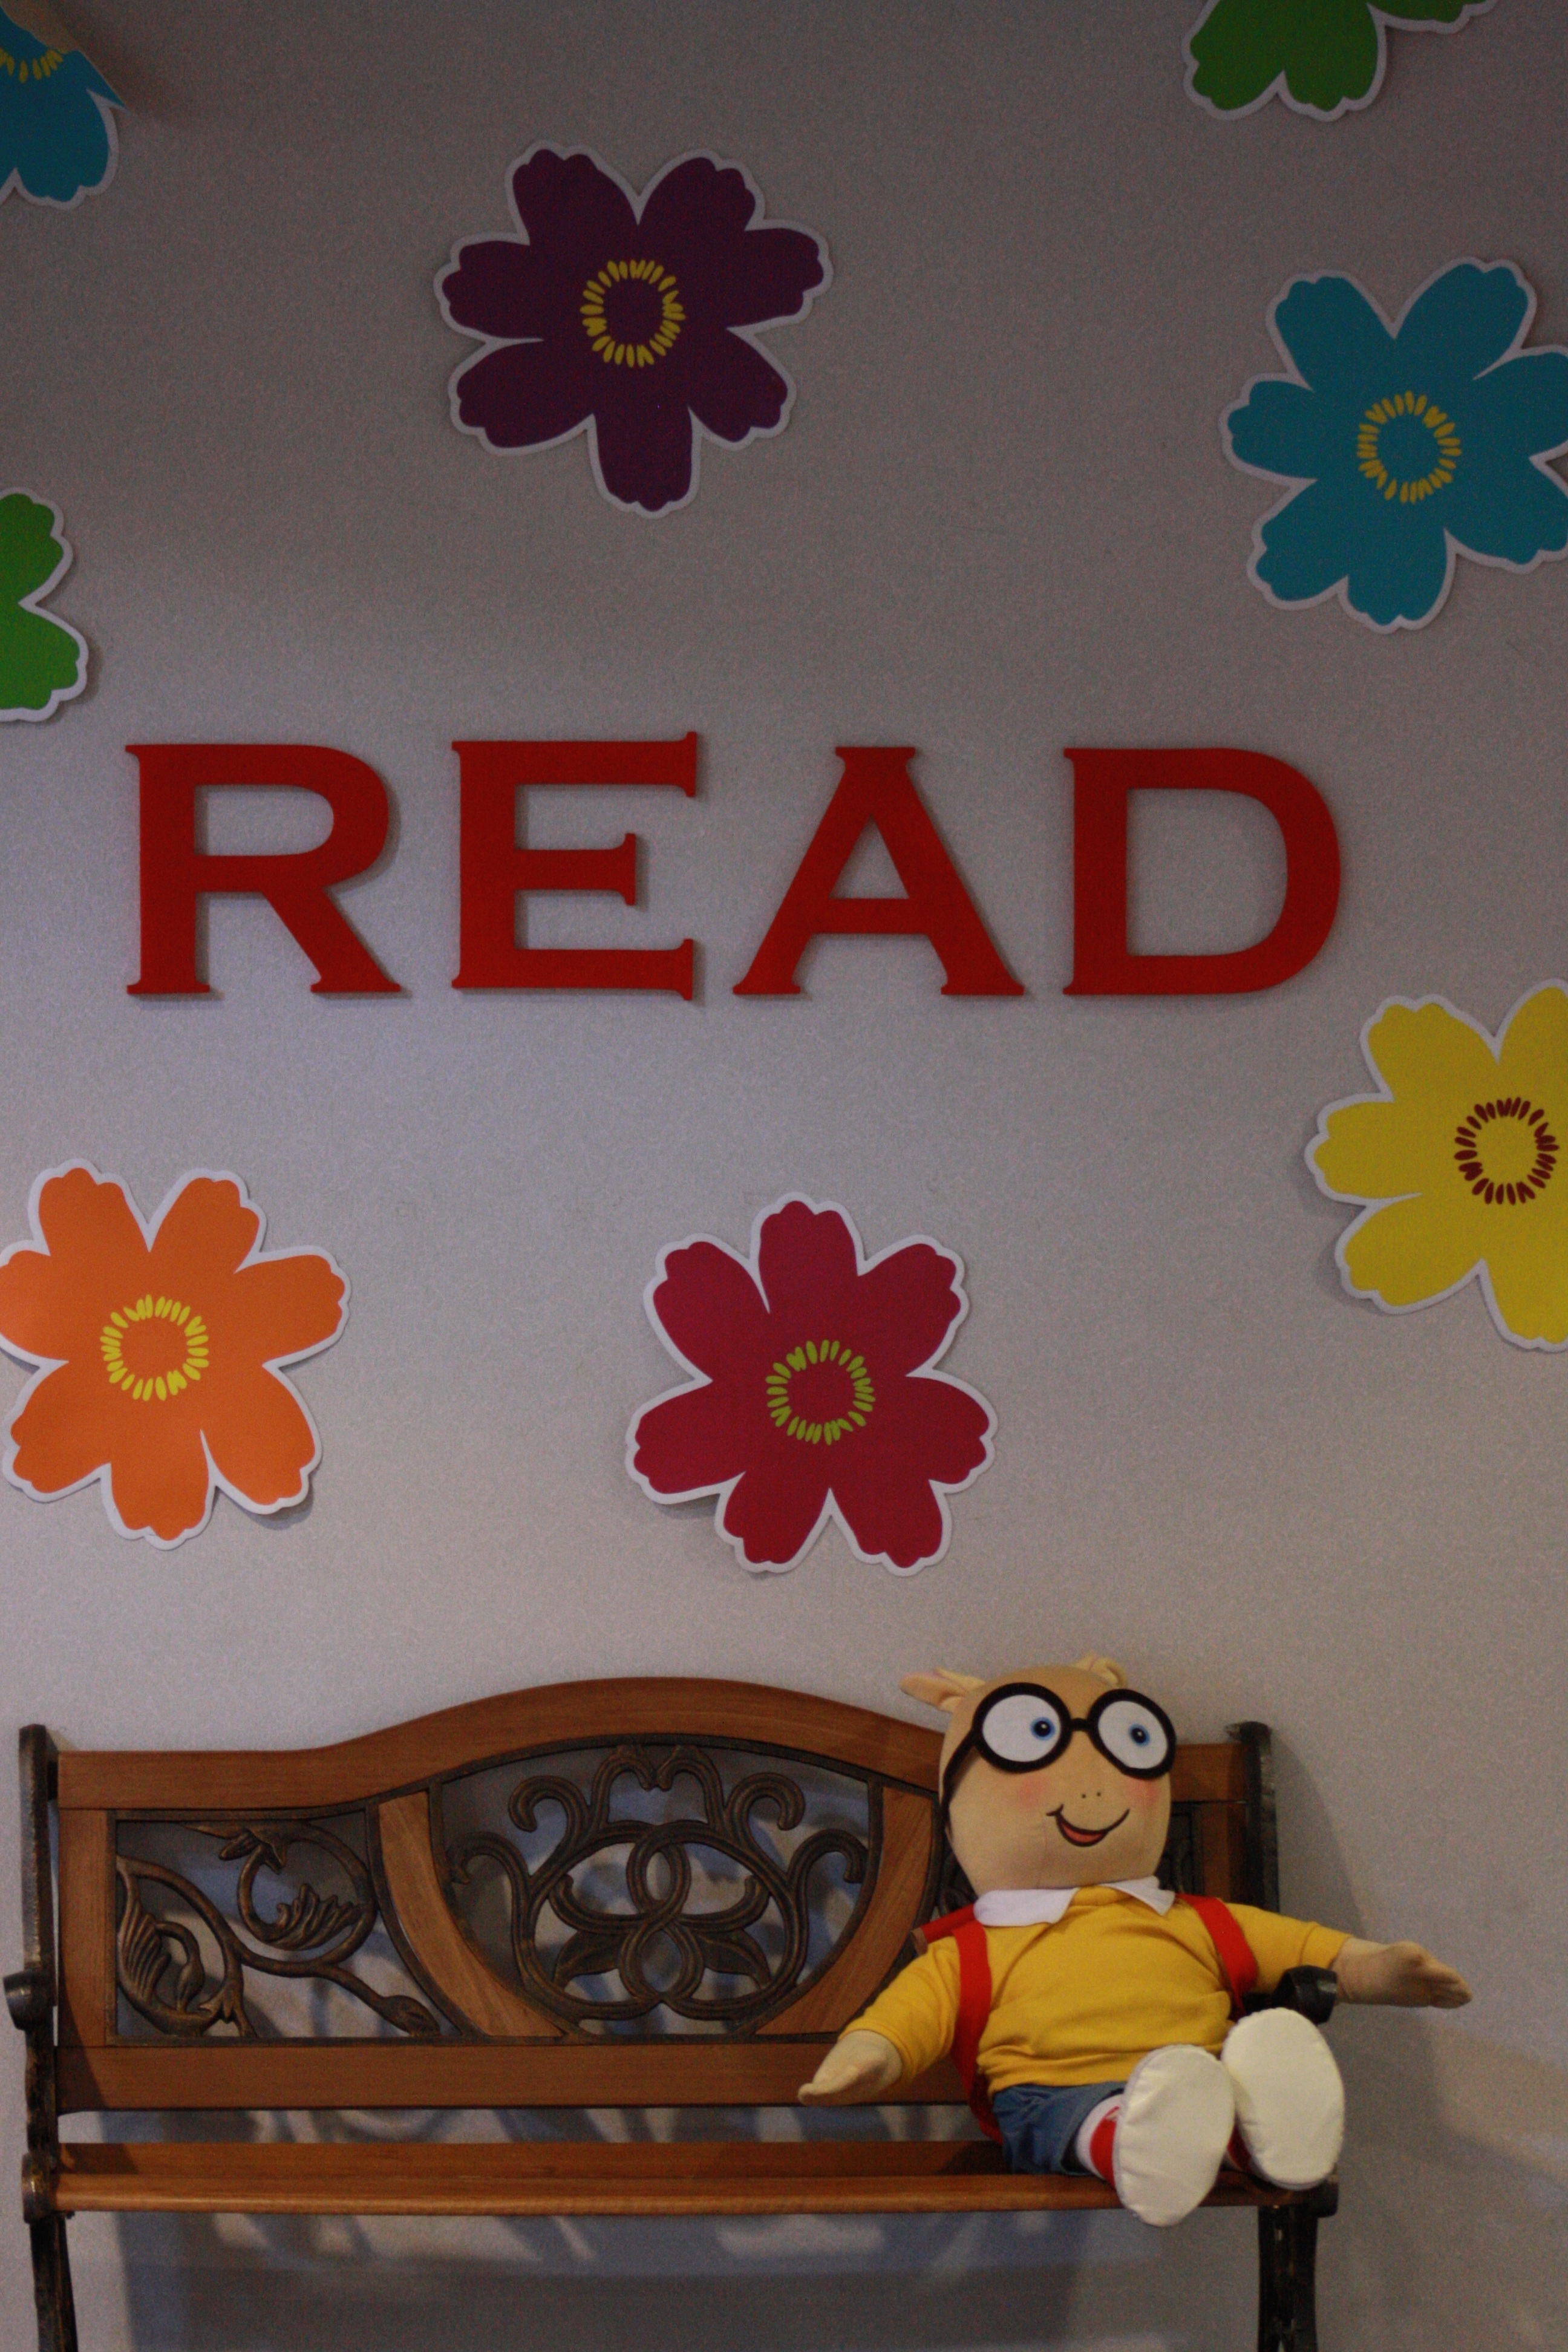
flower, wall, yellow, product, art, design, school, reading week, bulletin board